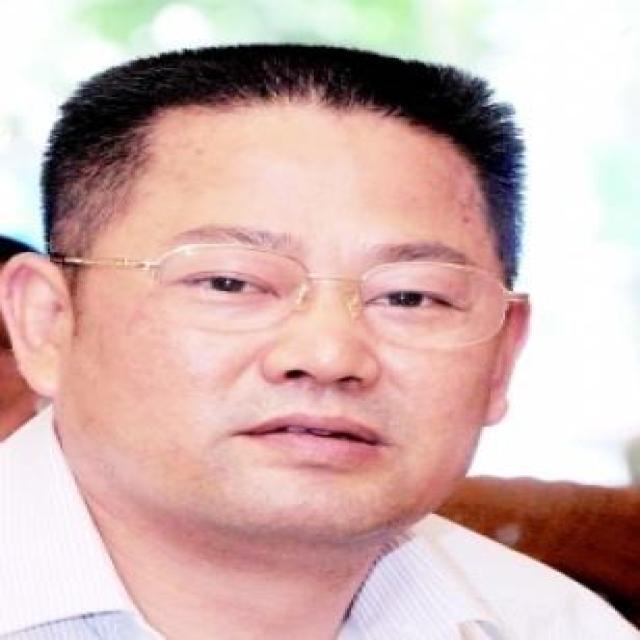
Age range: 45-64